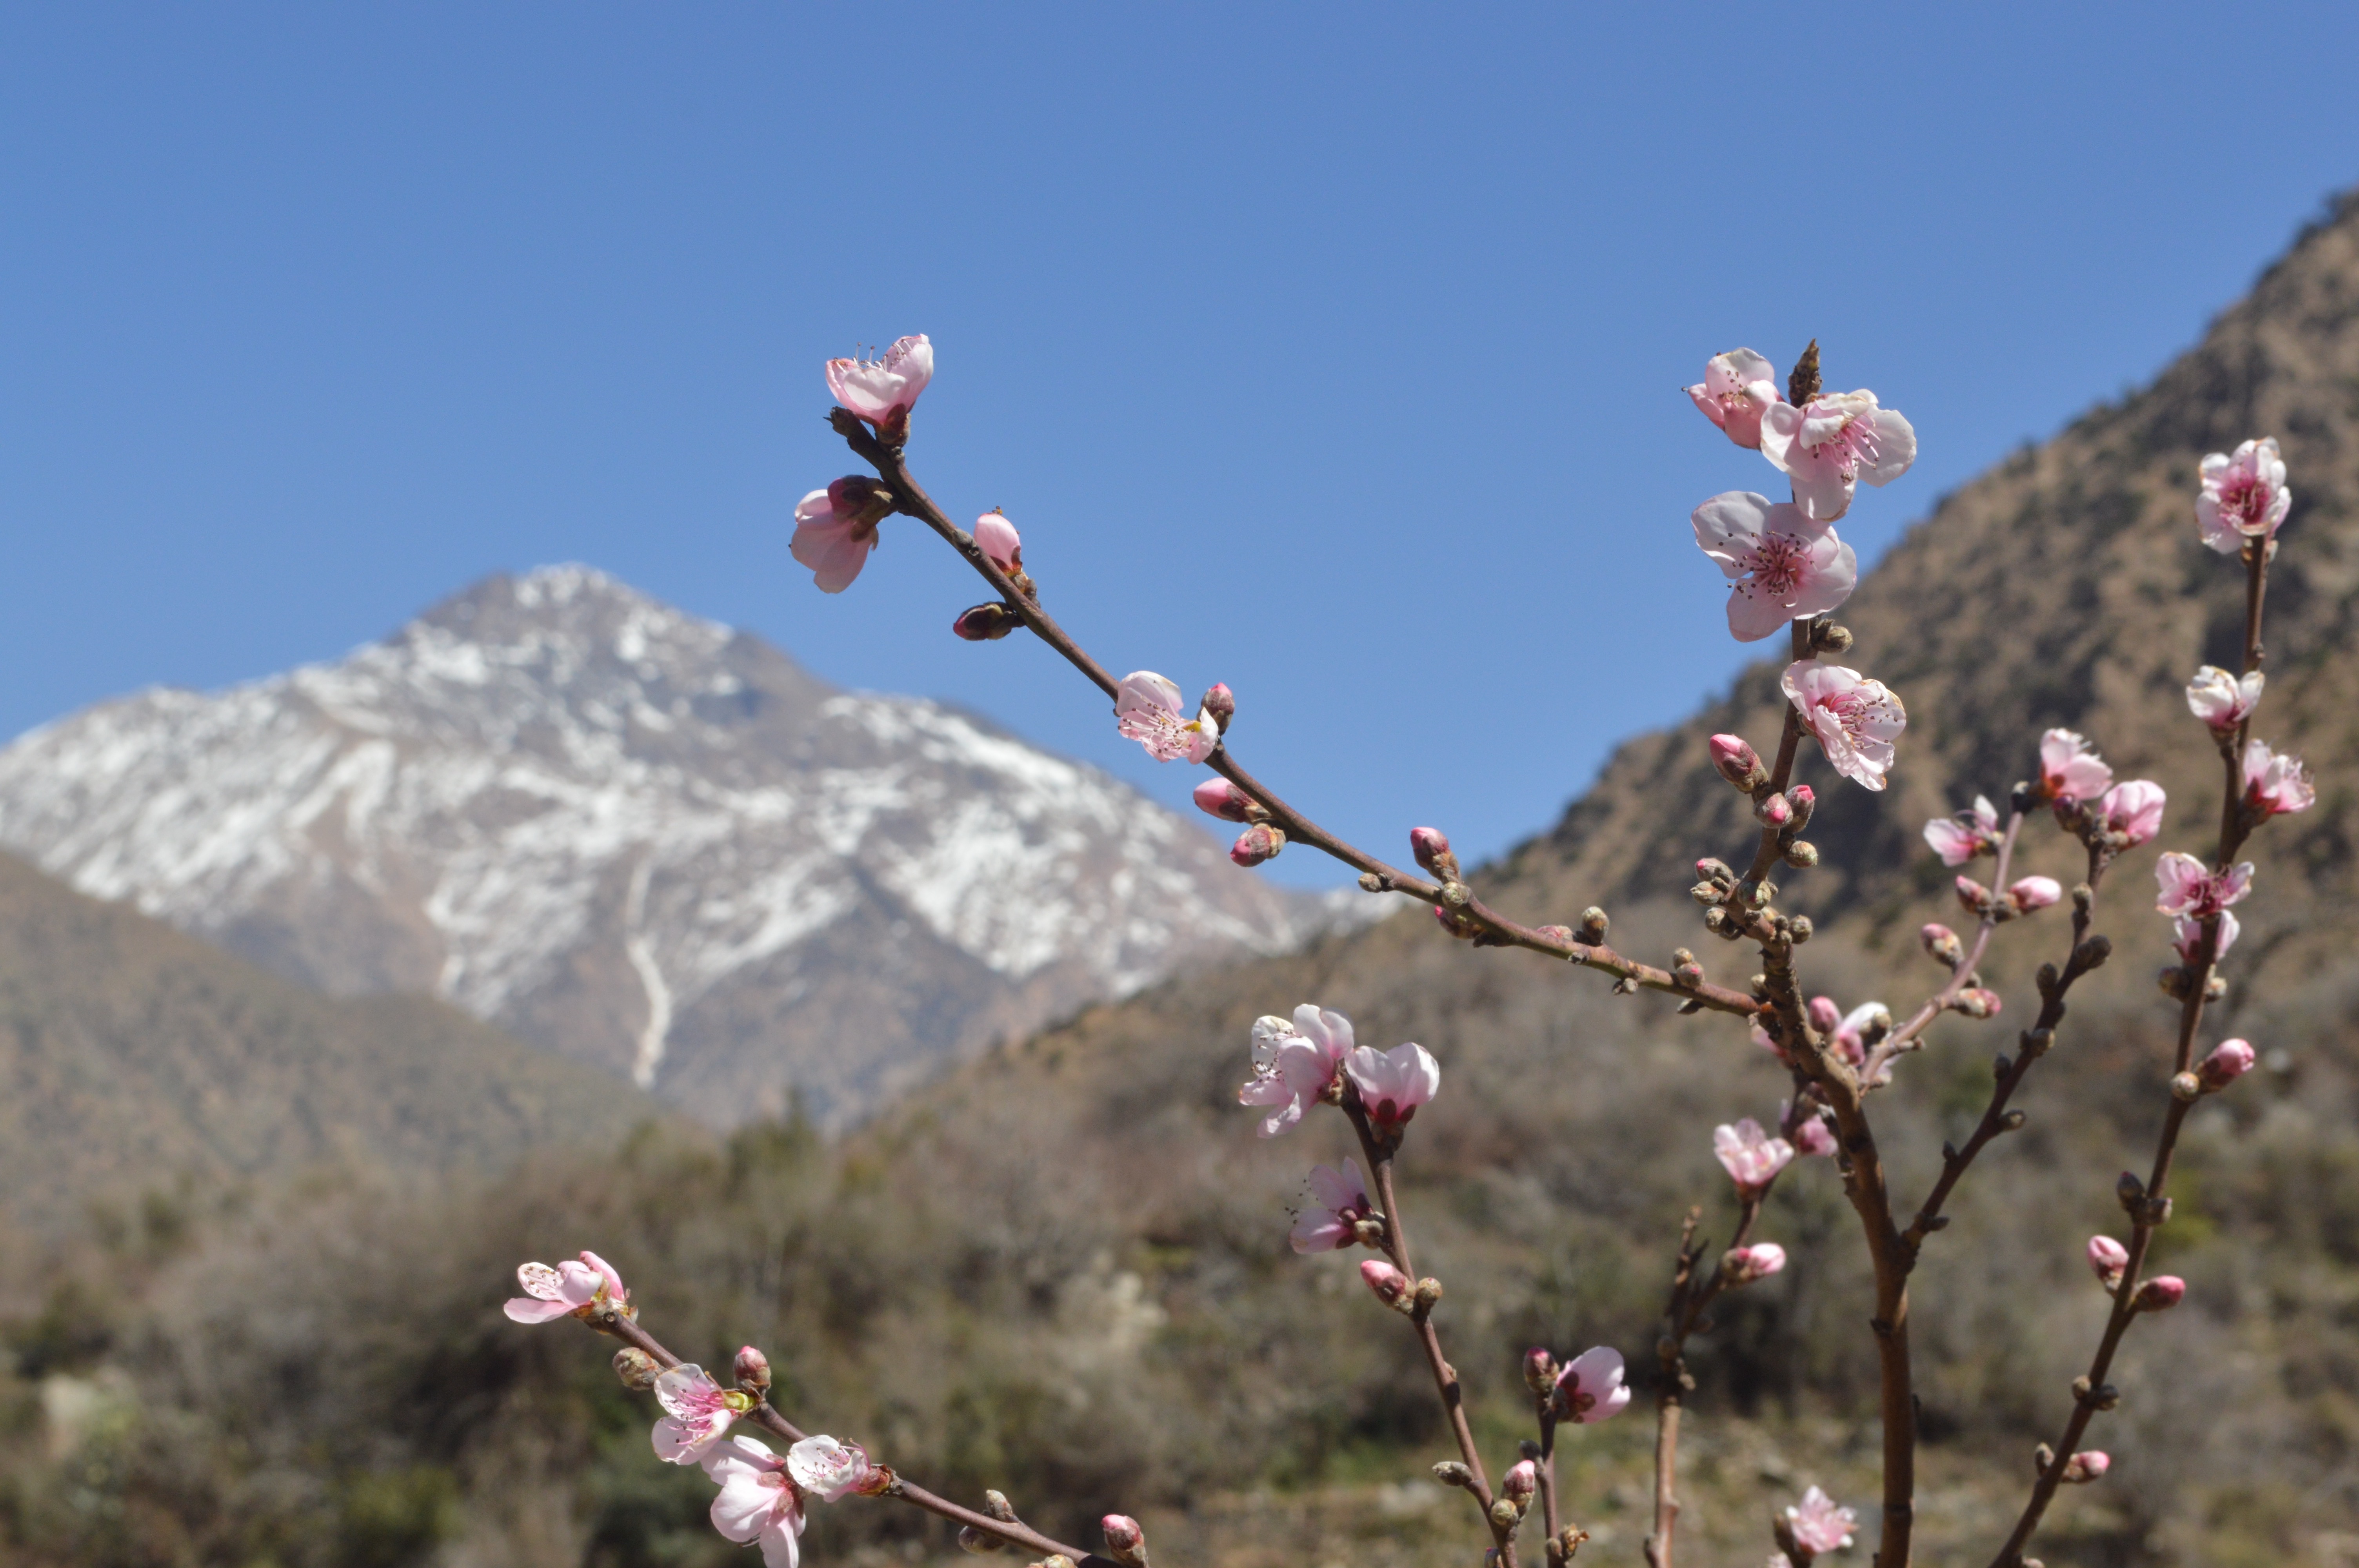
branch, blossom, plant, flower, adventure, spring, produce, extreme sport, flora, cherry blossom